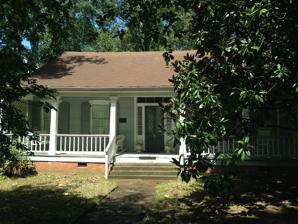
Building: The Cedars (Clinton, Mississippi)
Country: United States of America
Year built: 1839
Historic house in Mississippi, United States United States historic place The Cedars U.S. National Register of Historic Places The Cedars in Clinton, Mississippi Location of The Cedars in Mississippi Location 405 East College Street Clinton, Mississippi Coordinates 32°20′16″N 90°19′28″W / 32.33778°N 90.32444°W / 32.33778; -90.32444 Built c. 1835 Architectural style Greek revival NRHP reference No. 77000787 Added to NRHP January 4, 1977 The Cedars (also Cedar Grove ) is a private home in Clinton, Mississippi .  Built around 1839, it is listed on the National Register of Historic Places , and is one of the oldest extant houses in Hinds County . Named for a grove of more than fifty cedar trees located on the 5-acre (2.0 ha) property, the one-story frame house was built as a Greek revival cottage, and is typical of the simple but spacious cottages once popular in Mississippi. History The original property was owned by pioneer settlers Minerva Fitz Morgan and Jacob B. Morgan. The exact date of construction of the home is unknown, though land records indicate that by 1839 there was a structure on the site, and architectural evidence places the period of the house at between 1835 and 1850. The house changed hands at least five times during its first twenty years of existence.  In 1859, Emile Menger, a professor of music at Mississippi College in Clinton, arrived from Germany with his family and took possession of home and property.  The Mengers sold the house and property in 1903 to Patrick Henry Eager, a professor of English and acting president of Mississippi College, who added an addition to the home that same year.  The name of the house was changed by Mrs. Eager from "Cedar Grove" to "The Cedars" to avoid confusion with her family home "Cedar Grove" in Aberdeen, Mississippi .  The Eager family owned the home for 72 years, during which time the property was divided and reduced in size to 0.75 acres (0.30 ha).  The Cedars was sold in 1975 to James T. Currie and Patricia Sumners Currie, who renovated and restored The Cedars. The home has been included on the "Walking Tour of Historic Clinton", and was opened to the public during Clinton's Bicentennial Pilgrimage in 1976. Front Side Back Historic plaque References